Music genre

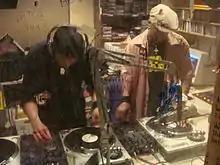
Two DJs practicing turntablism

Hip Hop music, also referred to as "hip-hop" or "rap music", is a genre of music that was started in the United States, specifically the South Bronx in the New York City by African-American youth from the inner cities during the 1970s. It can be broadly defined as a stylized rhythmic music that commonly accompanies rapping, a rhythmic and rhyming speech that is chanted. Hip hop music derives from the hip hop culture itself, including four key elements: emceeing (MCing)/rapping, Disc jockeying (DJing) with turntablism, breakdancing and graffiti art.